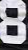
Number: 8